Aqueduct of Colognole

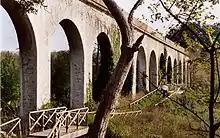
Acquedotto Leopoldino.

The Acquedotto Leopoldino (also known as the ""Acquedotto di Colognole"") and the neoclassical cisterns of Livorno were part of a sophisticated scheme to not only provide water to Livorno, but also clean it. The scheme was centred on the long aqueduct which runs south to north bringing water to the city from Colognole. This feat of engineering first carried water to the city in 1816, long before its completion. It was Livorno's sole water supply until 1912, still serving some areas of the city.